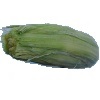
Label: corn_husk